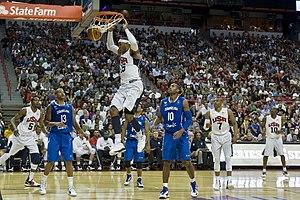
L'équipe de République dominicaine de basket-ball est la sélection des meilleurs joueurs dominicains de basket-ball. Elle est placée sous l'égide de la Fédération de République dominicaine de basket-ball.